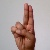
The image shows a hand gesture representing the letter 'U' in Indian Sign Language.